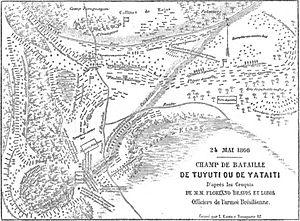
Champ de Bataille de Tuyuti ou de Yataiti (24 mai 1866).
La première bataille de Tuyutí est une confrontation armée entre les forces paraguayennes et les forces brésiliennes, argentines et uruguayennes dans le cadre de la guerre de la Triple Alliance.